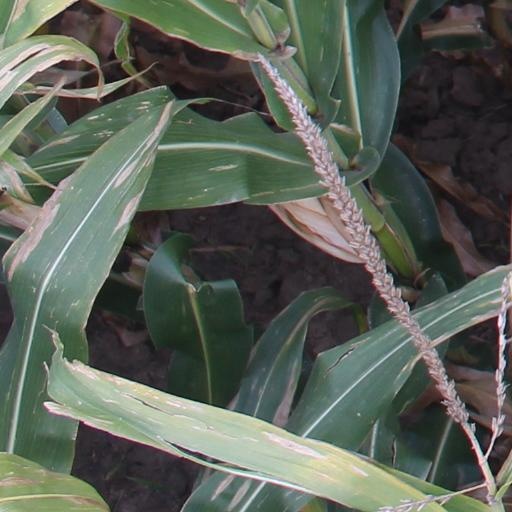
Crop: maize; corn